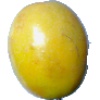
Label: maracuja